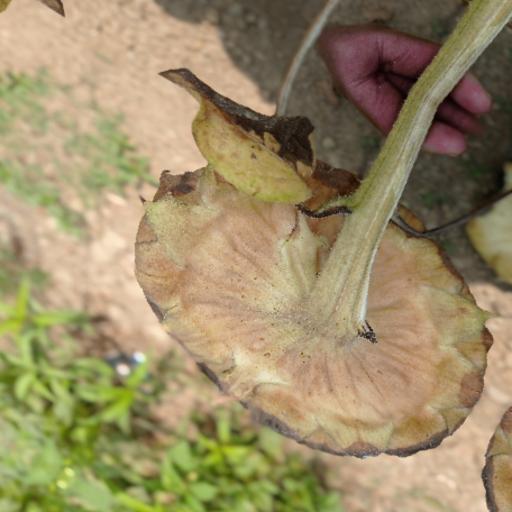
Label: Gray_mold